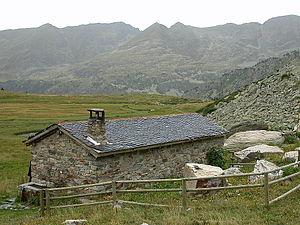
La vallée d'Incles est une vallée du Nord-Est de la principauté d'Andorre dont l'entrée se trouve entre les villages de Soldeu et d'El Tarter, dans la paroisse de Canillo.
Les Basses del Siscaró sont un ensemble de six lacs de montagne situés en Andorre dans la paroisse de Canillo, à une altitude comprise entre 2 340 m et 2 392 m.
La cabane de Siscaró est un refuge d'Andorre situé dans la paroisse de Canillo à une altitude de 2 145 m.
Cet article présente la liste des refuges de montagne en Andorre.